365 Corduba

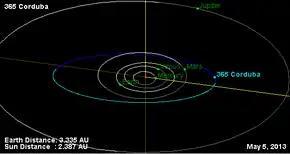
Orbital diagram

365 Corduba is a very large main-belt asteroid that was discovered by the French astronomer Auguste Charlois on 21 March 1893 from Nice. It is classified as a C-type asteroid and is probably composed of carbonaceous material.